Tadeusz Figiel

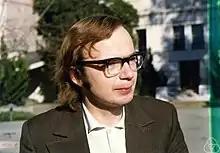
Tadeusz Figiel

Tadeusz Figiel (born 2 July 1948 in Gdańsk) is a Polish mathematician specializing in functional analysis.